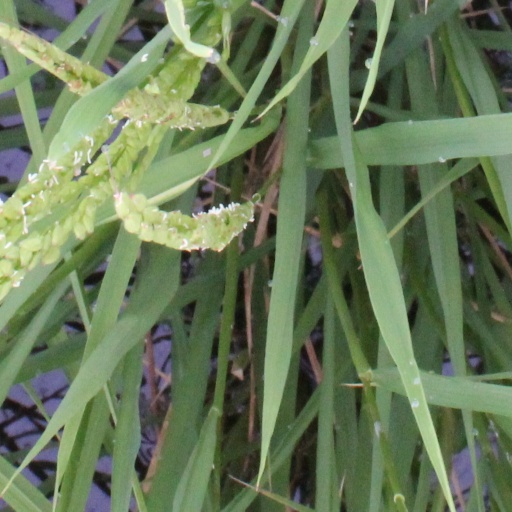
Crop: rice